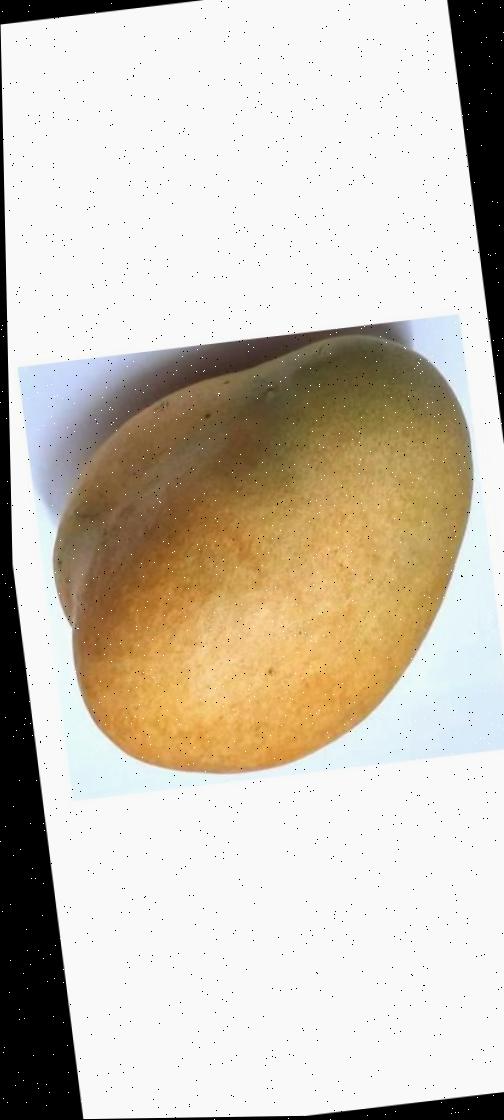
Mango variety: Bari-11